Cappoquin

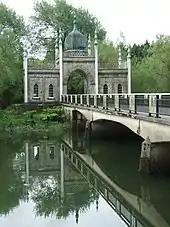
Dromana House gate lodge

Outside the town is Cappoquin House, which was built in the 1770s on the site of an earlier Fitzgerald castle. It overlooks the town, and has formal gardens and landscaped grounds which are open to the public. The 18th century Dromana House, and its elaborate gate lodge, are also located near Cappoquin. Cappoquin Market House, within the town, was built c.1775 as a three bay market house. It is now used as a shop.